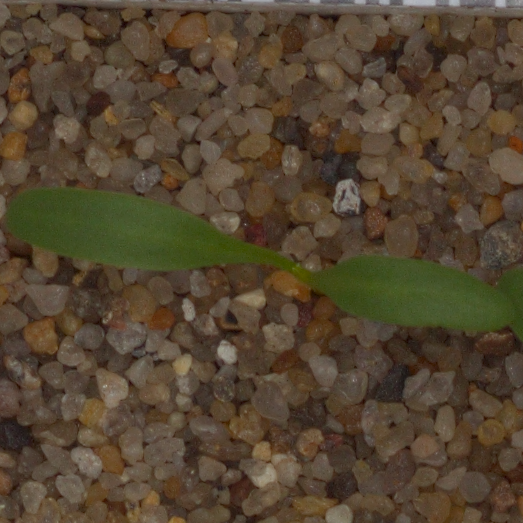
Label: sugar_beet